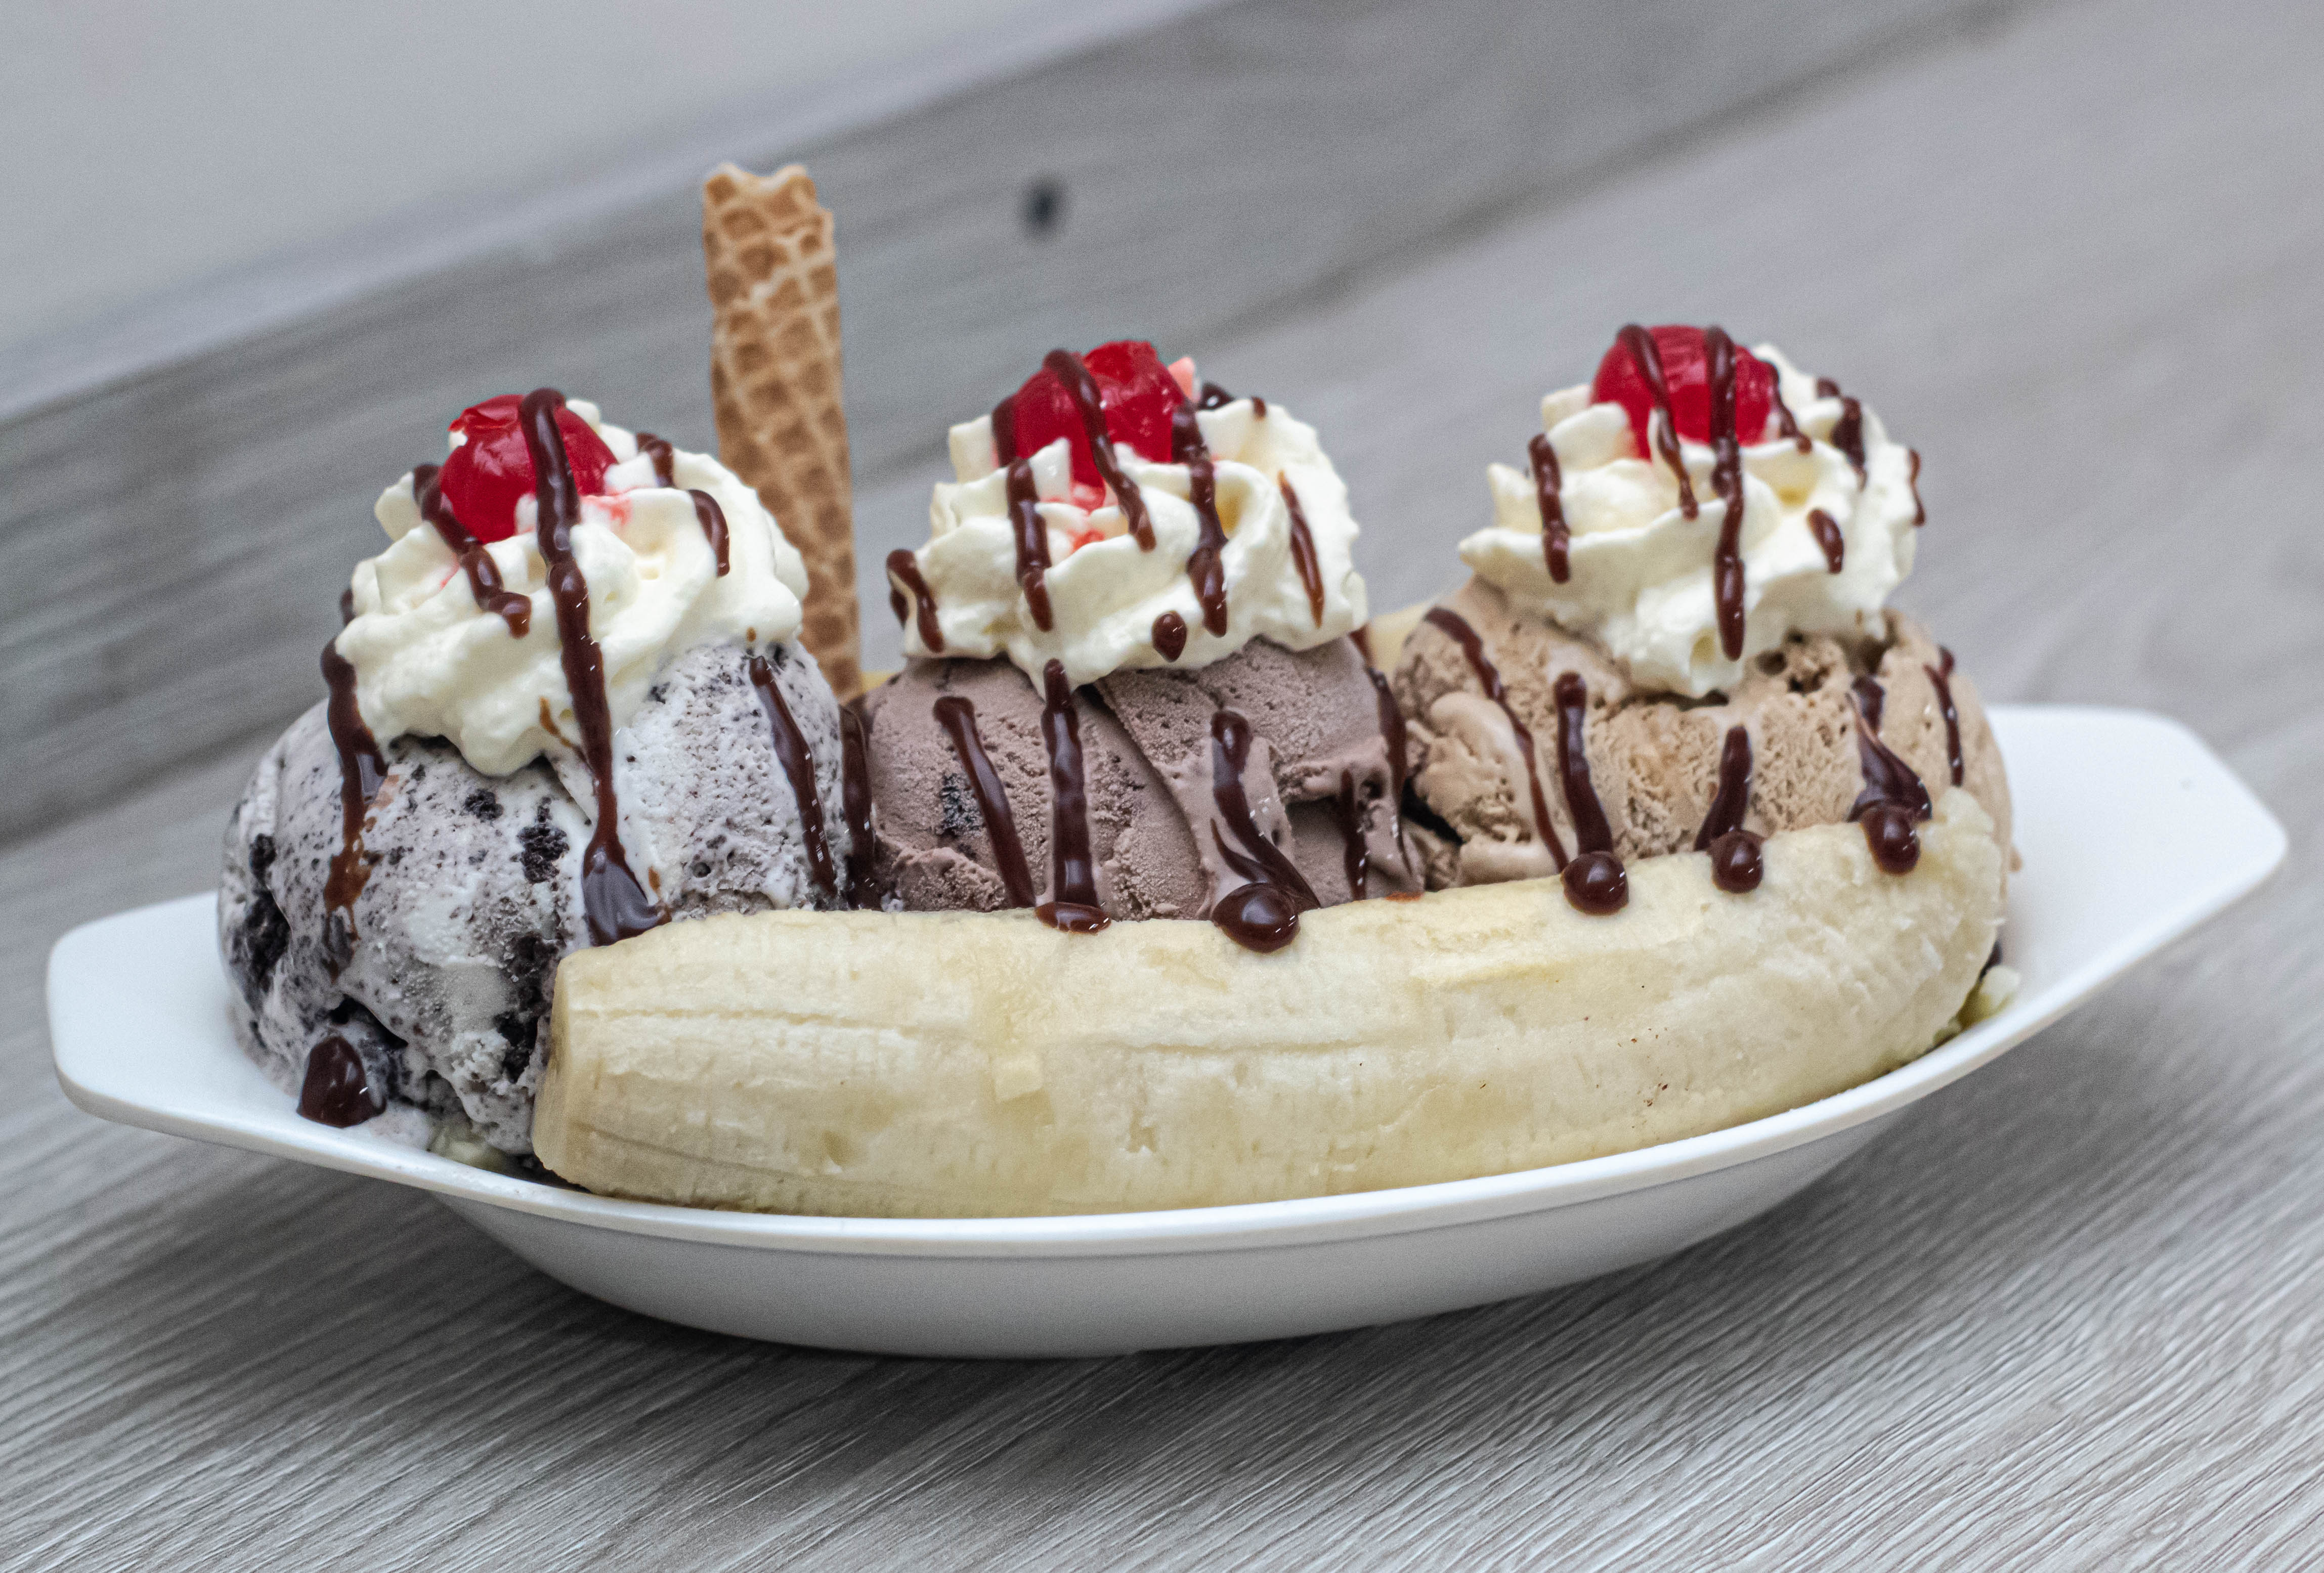
food, cuisine, sweetness, ingredient, dessert, frozen dessert, baked goods, dish, dairy, recipe, garnish, chocolate syrup, fruit, ice cream, snack, cream, cake, cake decorating, plate, kuchen, culinary art, chocolate, dishware, serveware, mascarpone, Cake decorating supply, whipped cream, icing, pastry, semifreddo, Chiboust cream, syrup, coconut cream, dame blanche, buttercream, cream cheese, baking, gelato, cheesecake, delicacy, clotted cream, cherry, glaze, patisserie, sugar cake, bavarian cream, Cocoa solids, junk food, vegetarian food, vanilla, petit four, birthday cake, frutti di bosco, superfood